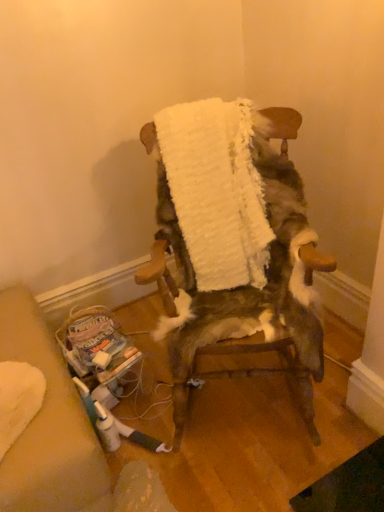
Question: From the image's perspective, locate the chair lying below the white fluffy blanket at center. Your answer should be formatted as a tuple, i.e. [(x, y)], where the tuple contains the x and y coordinates of a point satisfying the conditions above.
Answer: [(0.646, 0.557)]